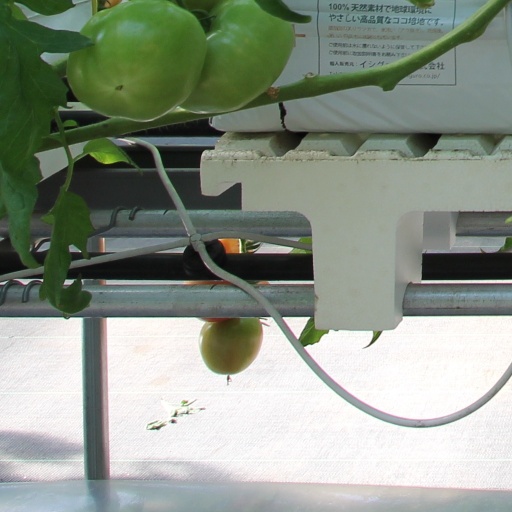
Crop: tomato